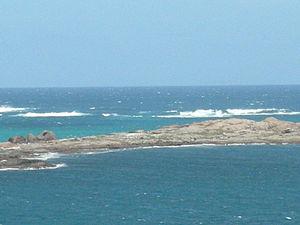
Les îles Saint-Aloüarn sont un groupe de petites îles et de rochers au sud-est du cap Leeuwin, en Australie-Occidentale à environ 11 km au sud d'Augusta.